Love And...

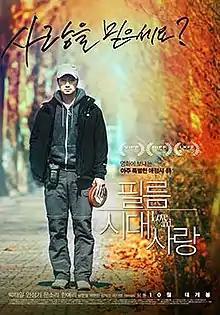
Theatrical poster

Love and... is a 2015 South Korean drama film written and directed by Korean-Chinese filmmaker Zhang Lu and stars Park Hae-il, Ahn Sung-ki, Moon So-ri and Han Ye-ri. Commissioned by Seoul Senior Film Festival's support program, it consists of four parts – "Love," "Film," "Them" and "Love Again" – is a story within a story. It made its premiere as the opening film of the 8th Seoul Senior Film Festival in September 2015.